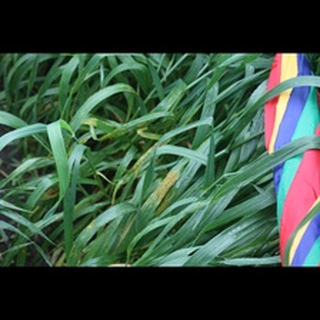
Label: wheat_black_rust